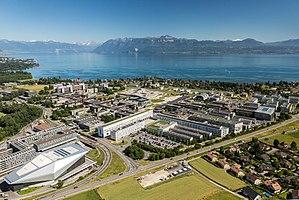
Vue aérienne (2017) de l'École polytechnique fédérale de Lausanne (EPFL)
L’École polytechnique fédérale de Lausanne est une université technique, spécialisée dans le domaine de la science et de la technologie, située à Lausanne, en Suisse, et fondée en 1853 sous le nom d’École spéciale de Lausanne.
Logitech, aussi connu sous le nom de Logi, est une entreprise suisse fondée en 1981 à Apples en Suisse, spécialisée dans la production de périphériques informatiques : claviers, souris, trackballs, webcams, haut-parleurs, casques et casques gamings, télécommande universelle, télécommande de présentation.